Great Western Railway wagons

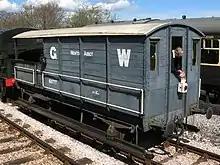
Diagram AA20 Toad

Every goods train needed a brake van at the end for the guard to travel in. Most wagons were fitted with only hand brakes and so the brake van had an important part to play in the safe running of goods trains, but even once trains fitted with vacuum brakes were introduced (from 1904) a guard was required to travel at the rear of every train. Most carried the name of their home depot on the side. Early vans were just 10 or 12 tons weight, but this gradually increased to 20 tons.